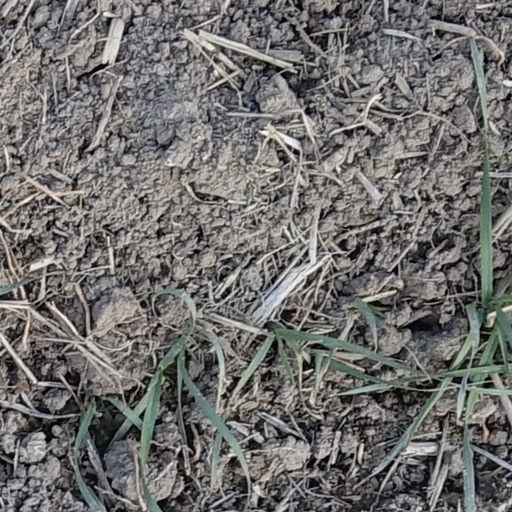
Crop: wheat